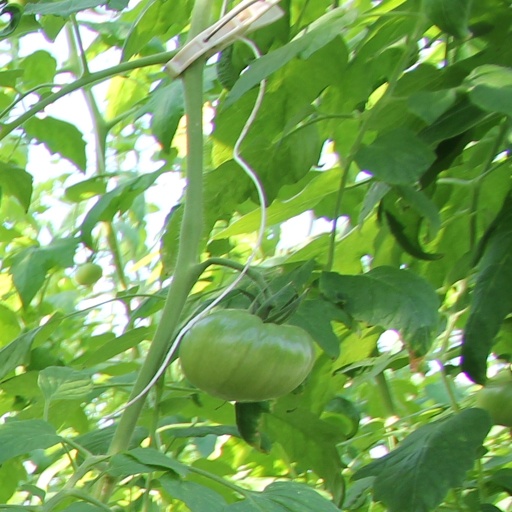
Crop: tomato